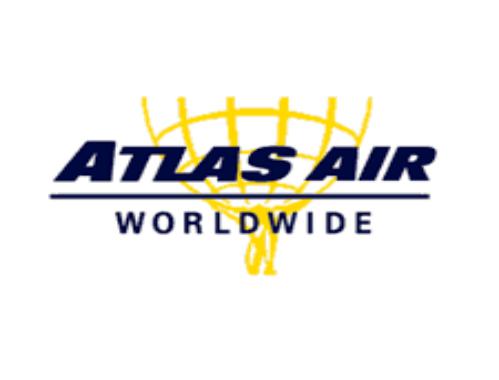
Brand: atlas air
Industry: Transportation